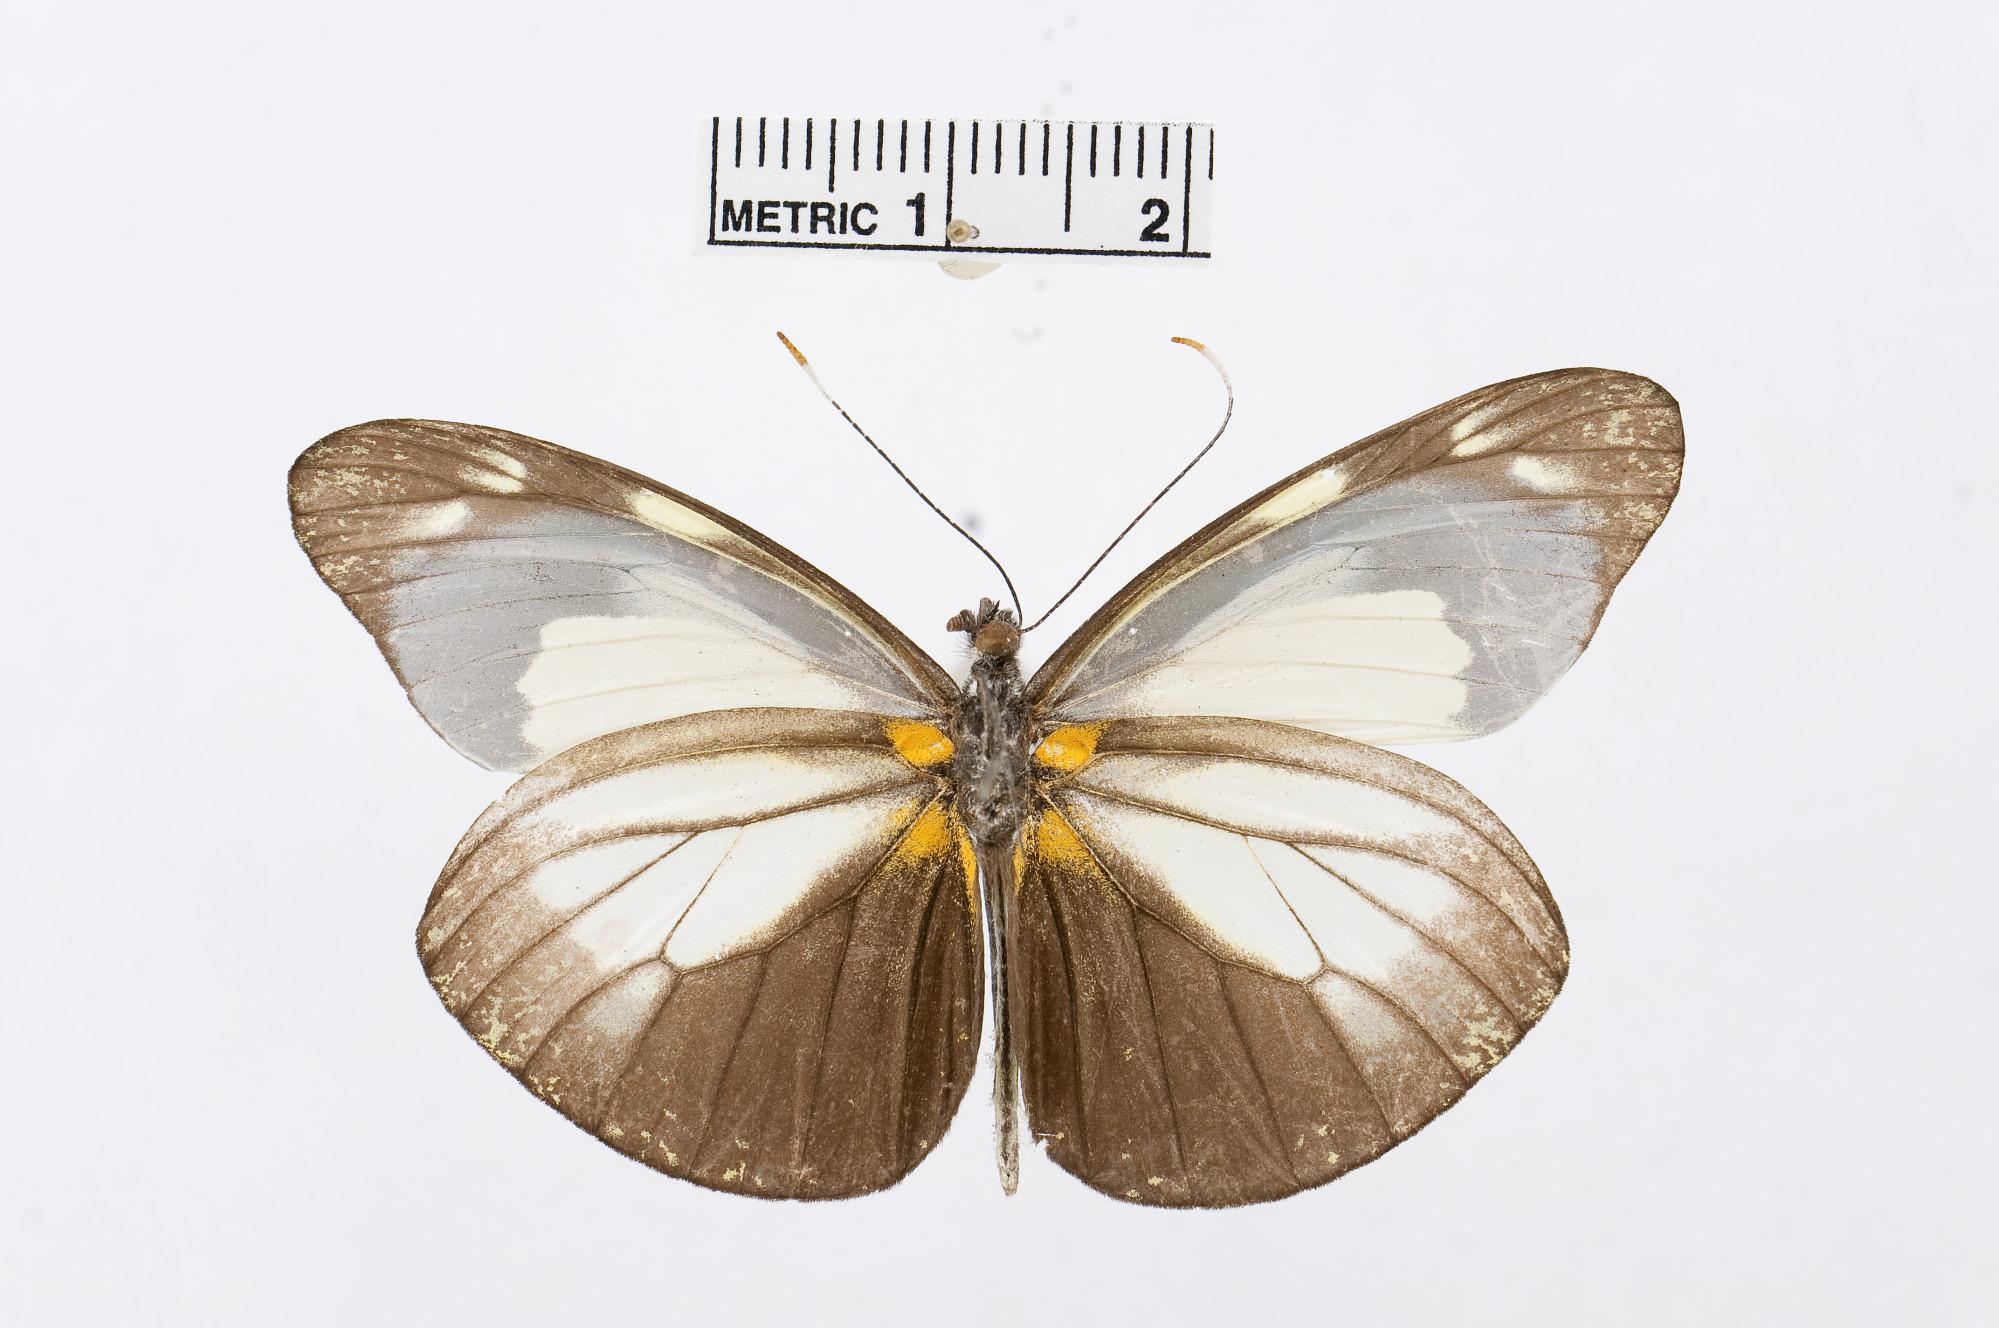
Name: Dismorphia niepelti
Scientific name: Dismorphia niepelti
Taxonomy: Animalia, Arthropoda, Hexapoda, Insecta, Lepidoptera, Pieridae, Dismorphiinae